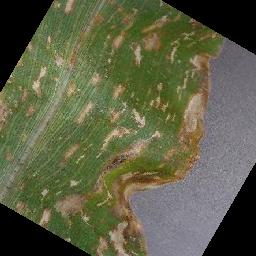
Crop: corn
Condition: (maize)_cercospora_spot_gray_spot